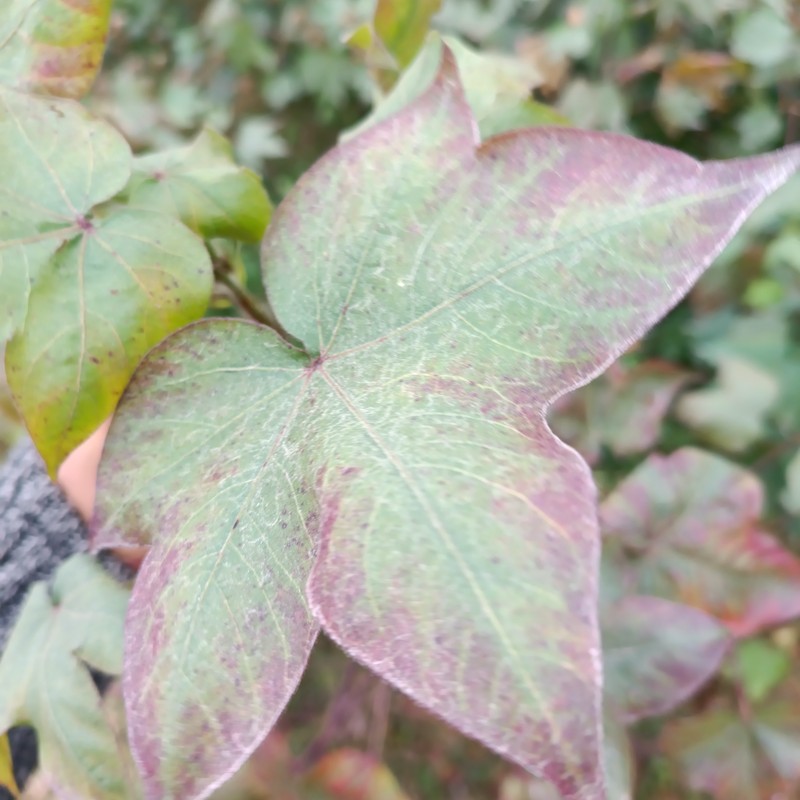
Label: Leaf Redding